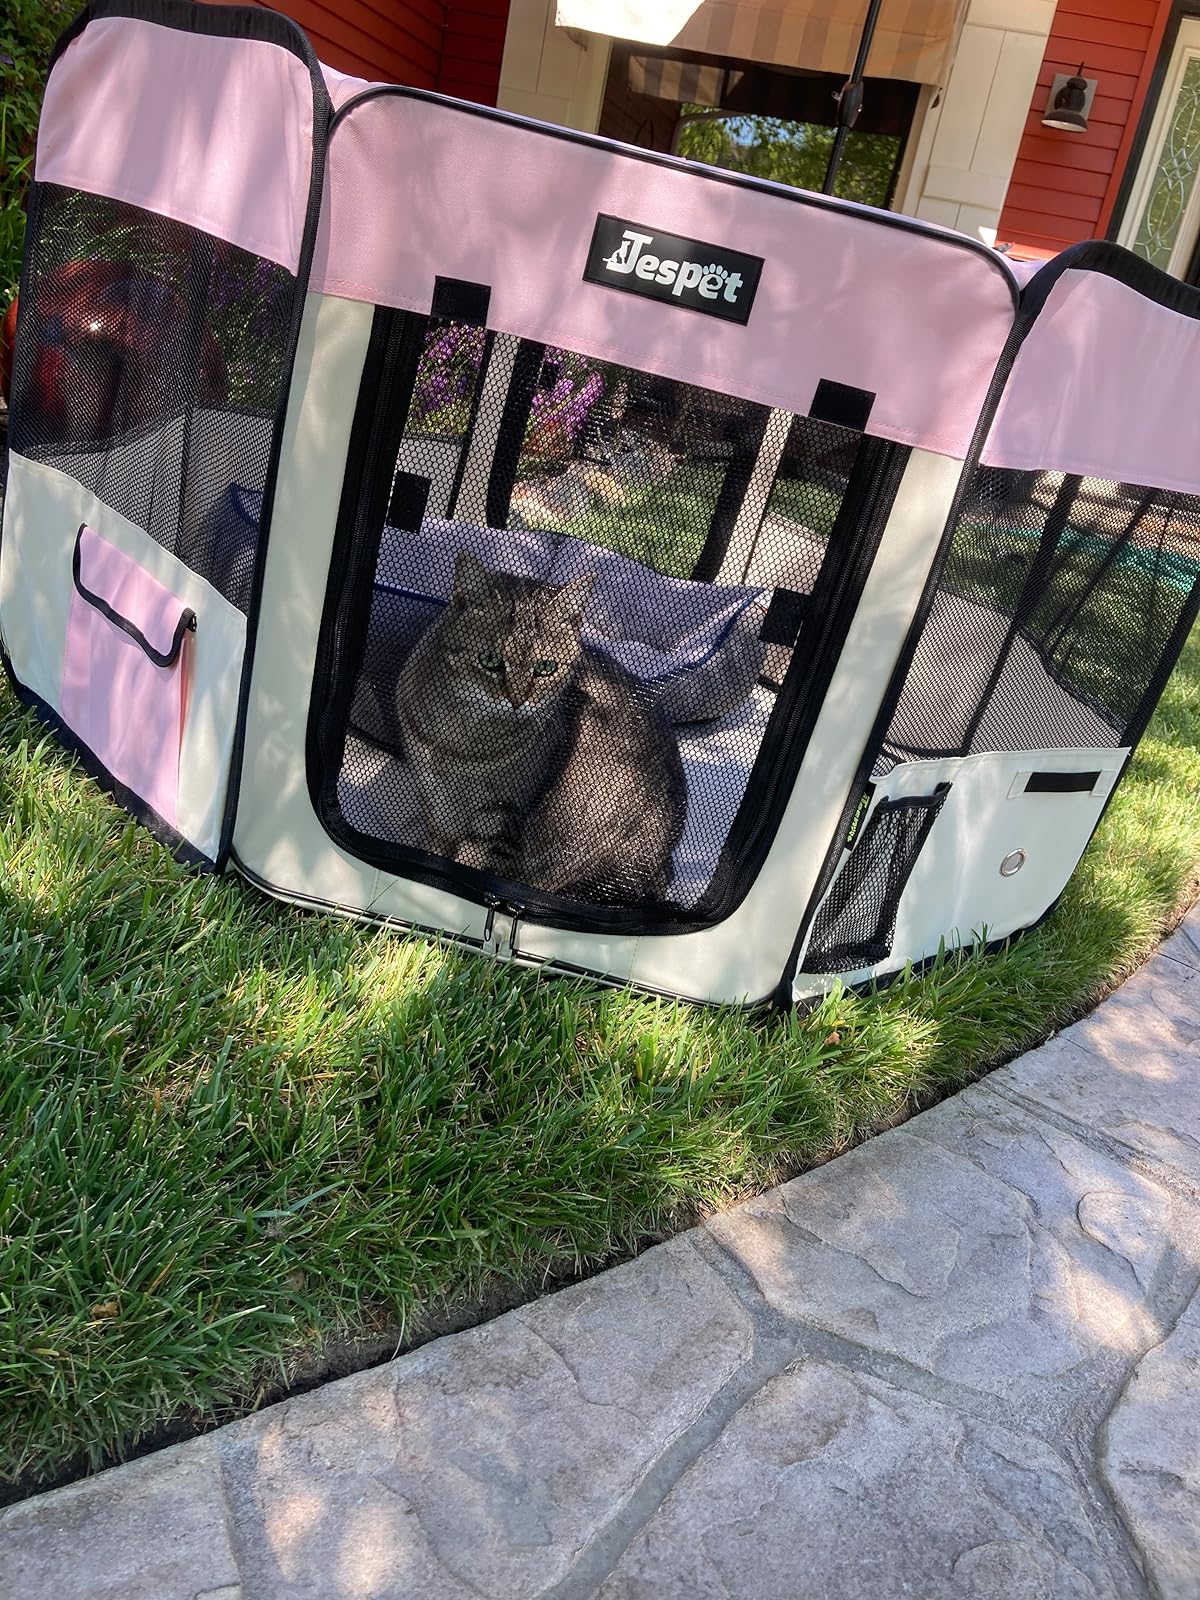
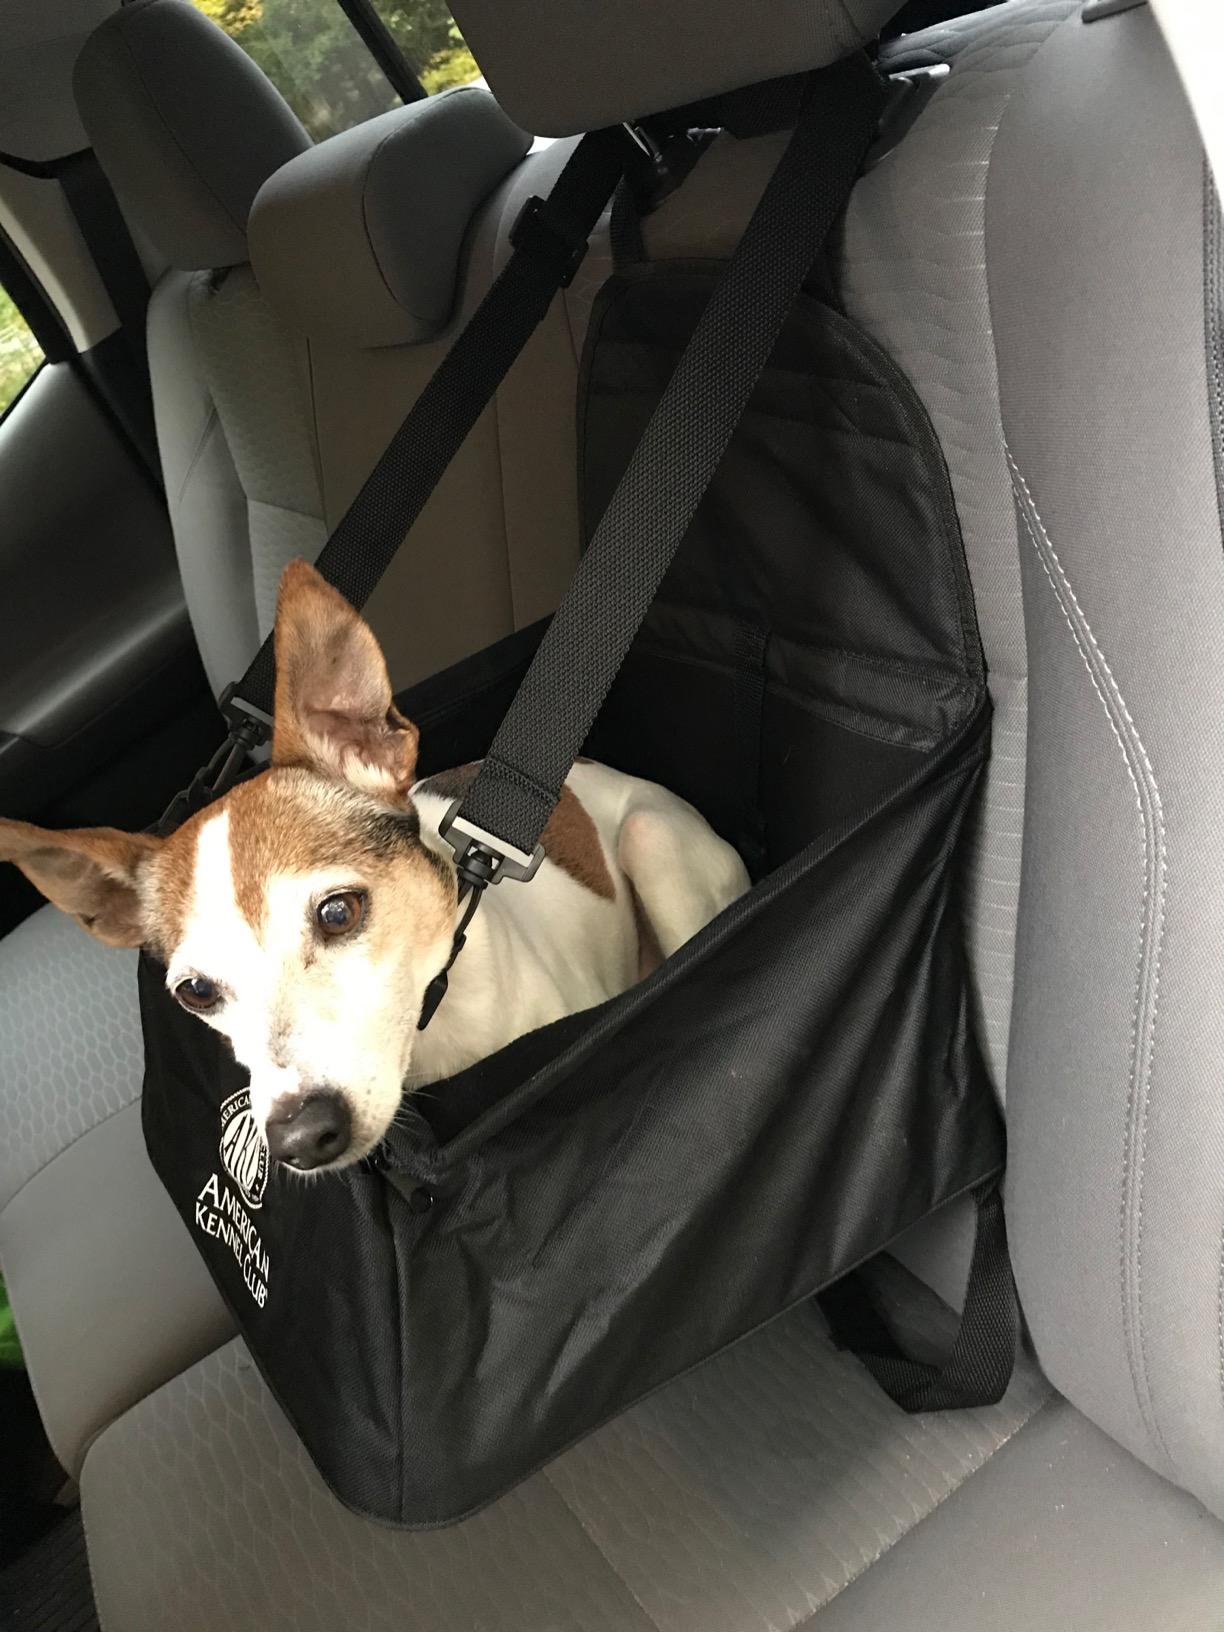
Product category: items_kennel
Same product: no